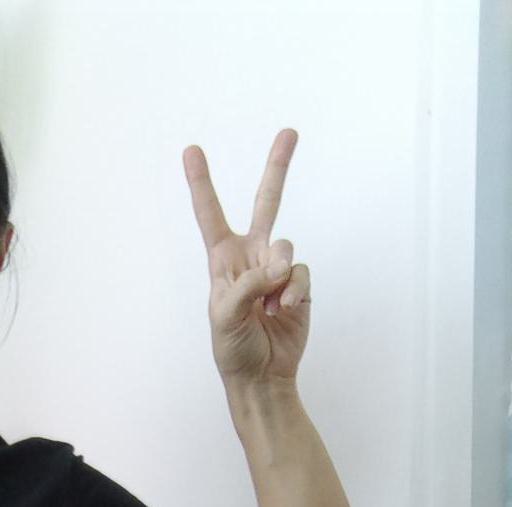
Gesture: peace